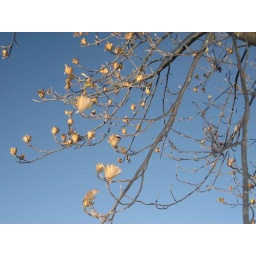
Taken from Napa Valley. All the flowers in this tree are dry and brittle, yet looks beautiful.